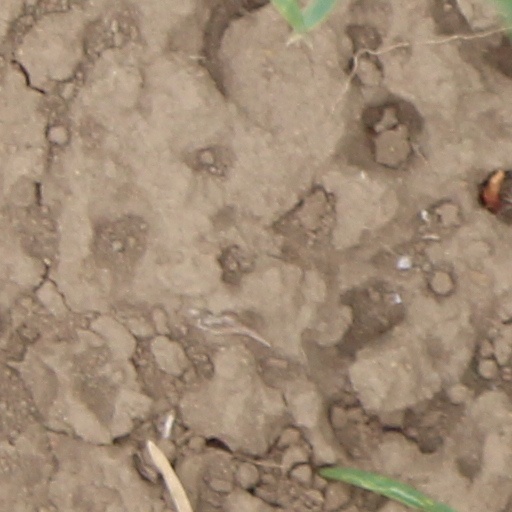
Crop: wheat